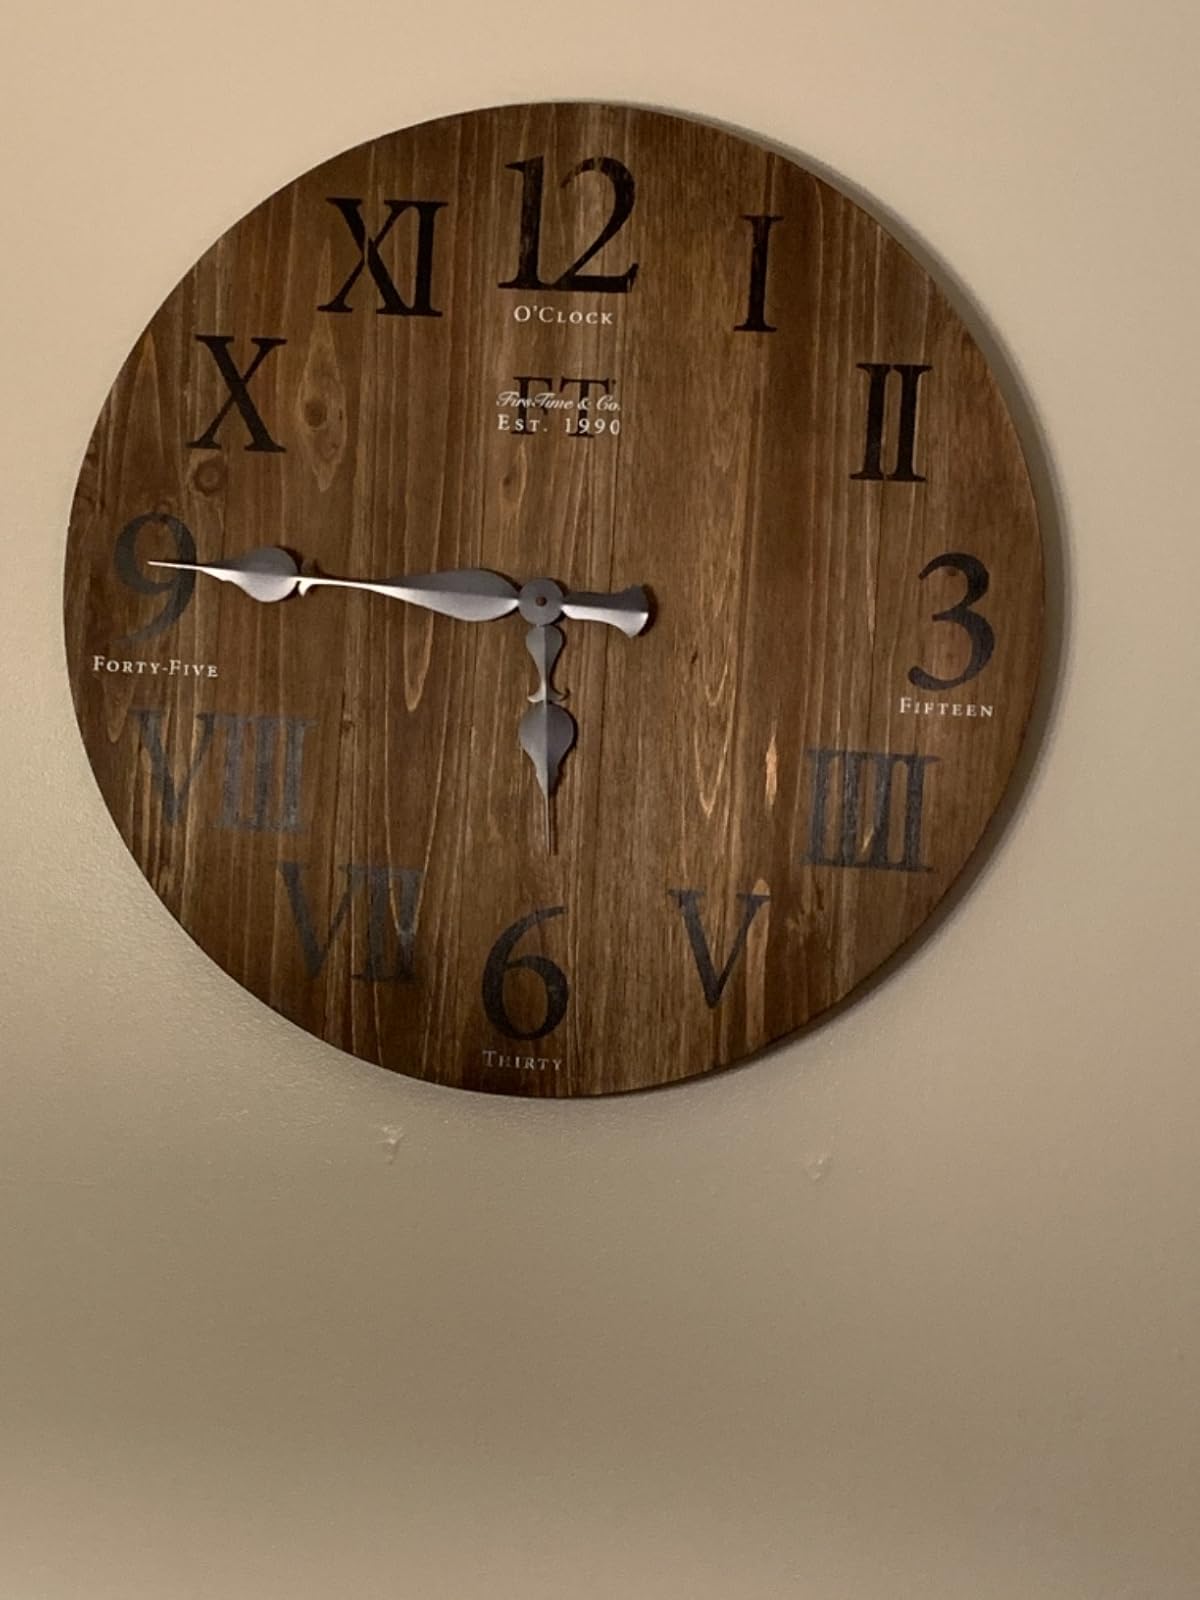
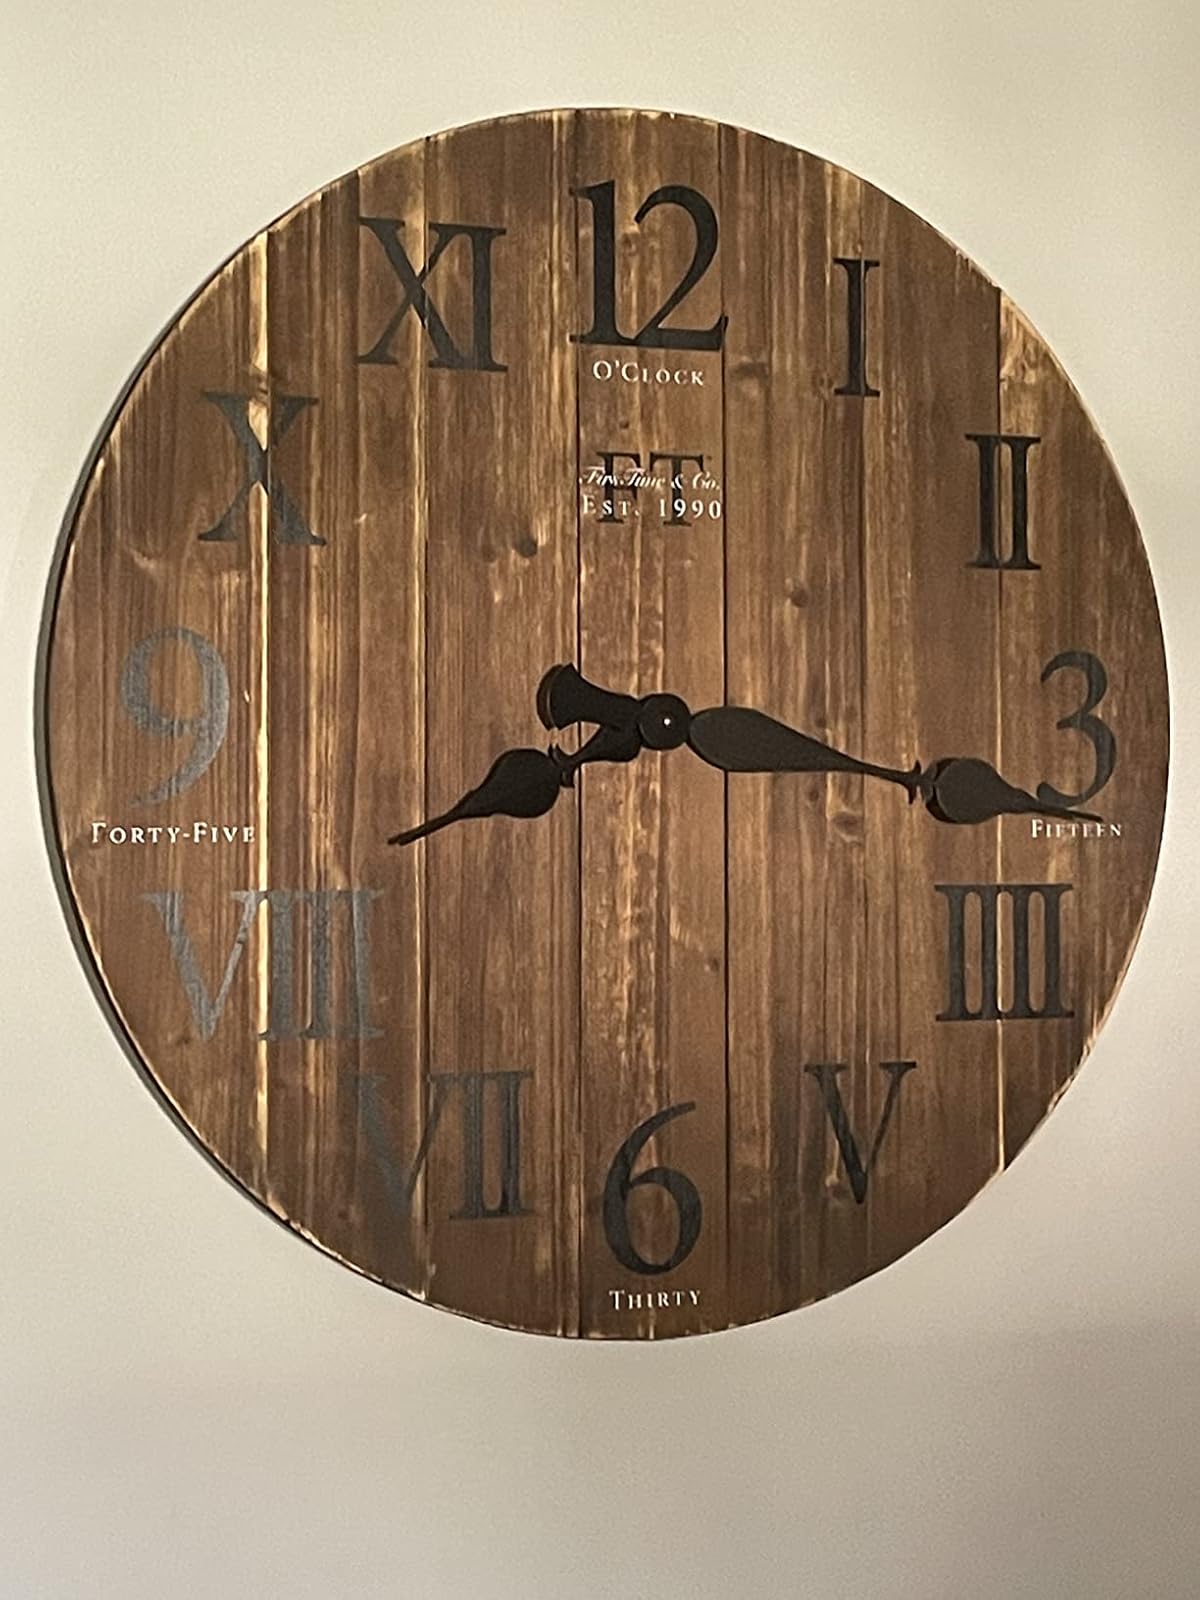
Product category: clock
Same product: yes